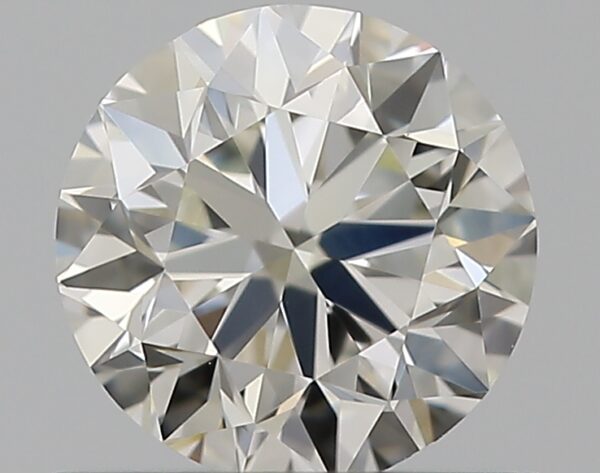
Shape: round
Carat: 0.59
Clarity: VS1
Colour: J
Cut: VG
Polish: EX
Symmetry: VG
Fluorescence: F
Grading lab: GIA
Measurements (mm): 5.23 x 5.27 x 3.35